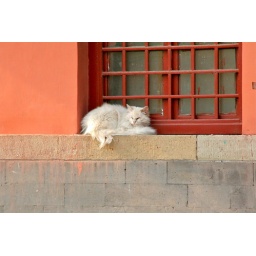
A feral cat rests in one of the drum tower's window nooks.